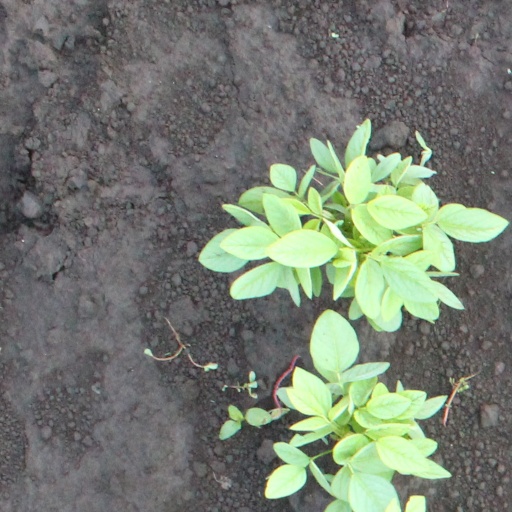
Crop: soybean